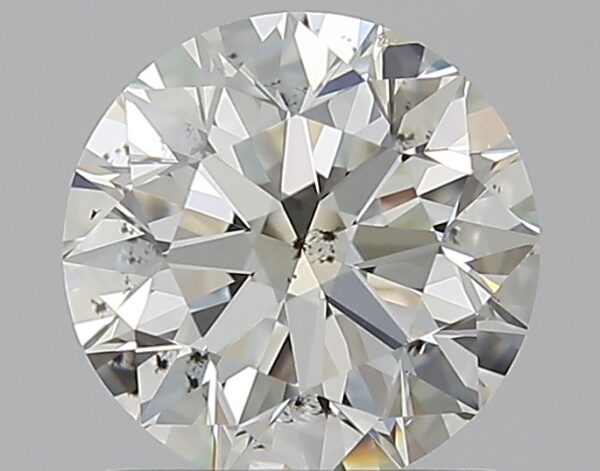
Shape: round
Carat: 1.06
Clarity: SI2
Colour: J
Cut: EX
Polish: EX
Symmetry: EX
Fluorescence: F
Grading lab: GIA
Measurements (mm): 6.46 x 6.49 x 4.06